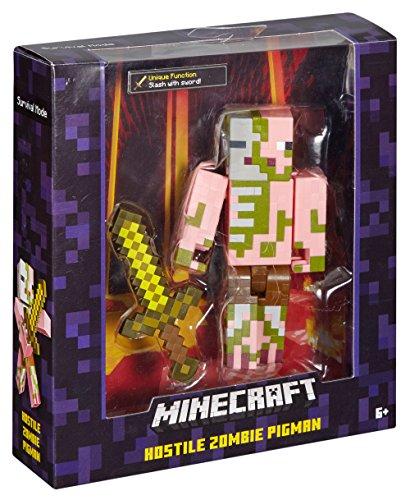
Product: Minecraft Hostile Zombie Pigman Basic Figure
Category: Toys & Games | Toy Figures & Playsets | Action Figures
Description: ​Sword Slashing Zombie Pigman figure is articulated, in 5-inch scale, and has sword slashing action.
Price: $12.99
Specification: ProductDimensions:7.5x2x8inches|ItemWeight:6.1ounces|ShippingWeight:6.4ounces(Viewshippingratesandpolicies)|DomesticShipping:ItemcanbeshippedwithinU.S.|InternationalShipping:ThisitemcanbeshippedtoselectcountriesoutsideoftheU.S.LearnMore|ASIN:B01B7P36Y8|Itemmodelnumber:DNH16|Manufacturerrecommendedage:6-15years